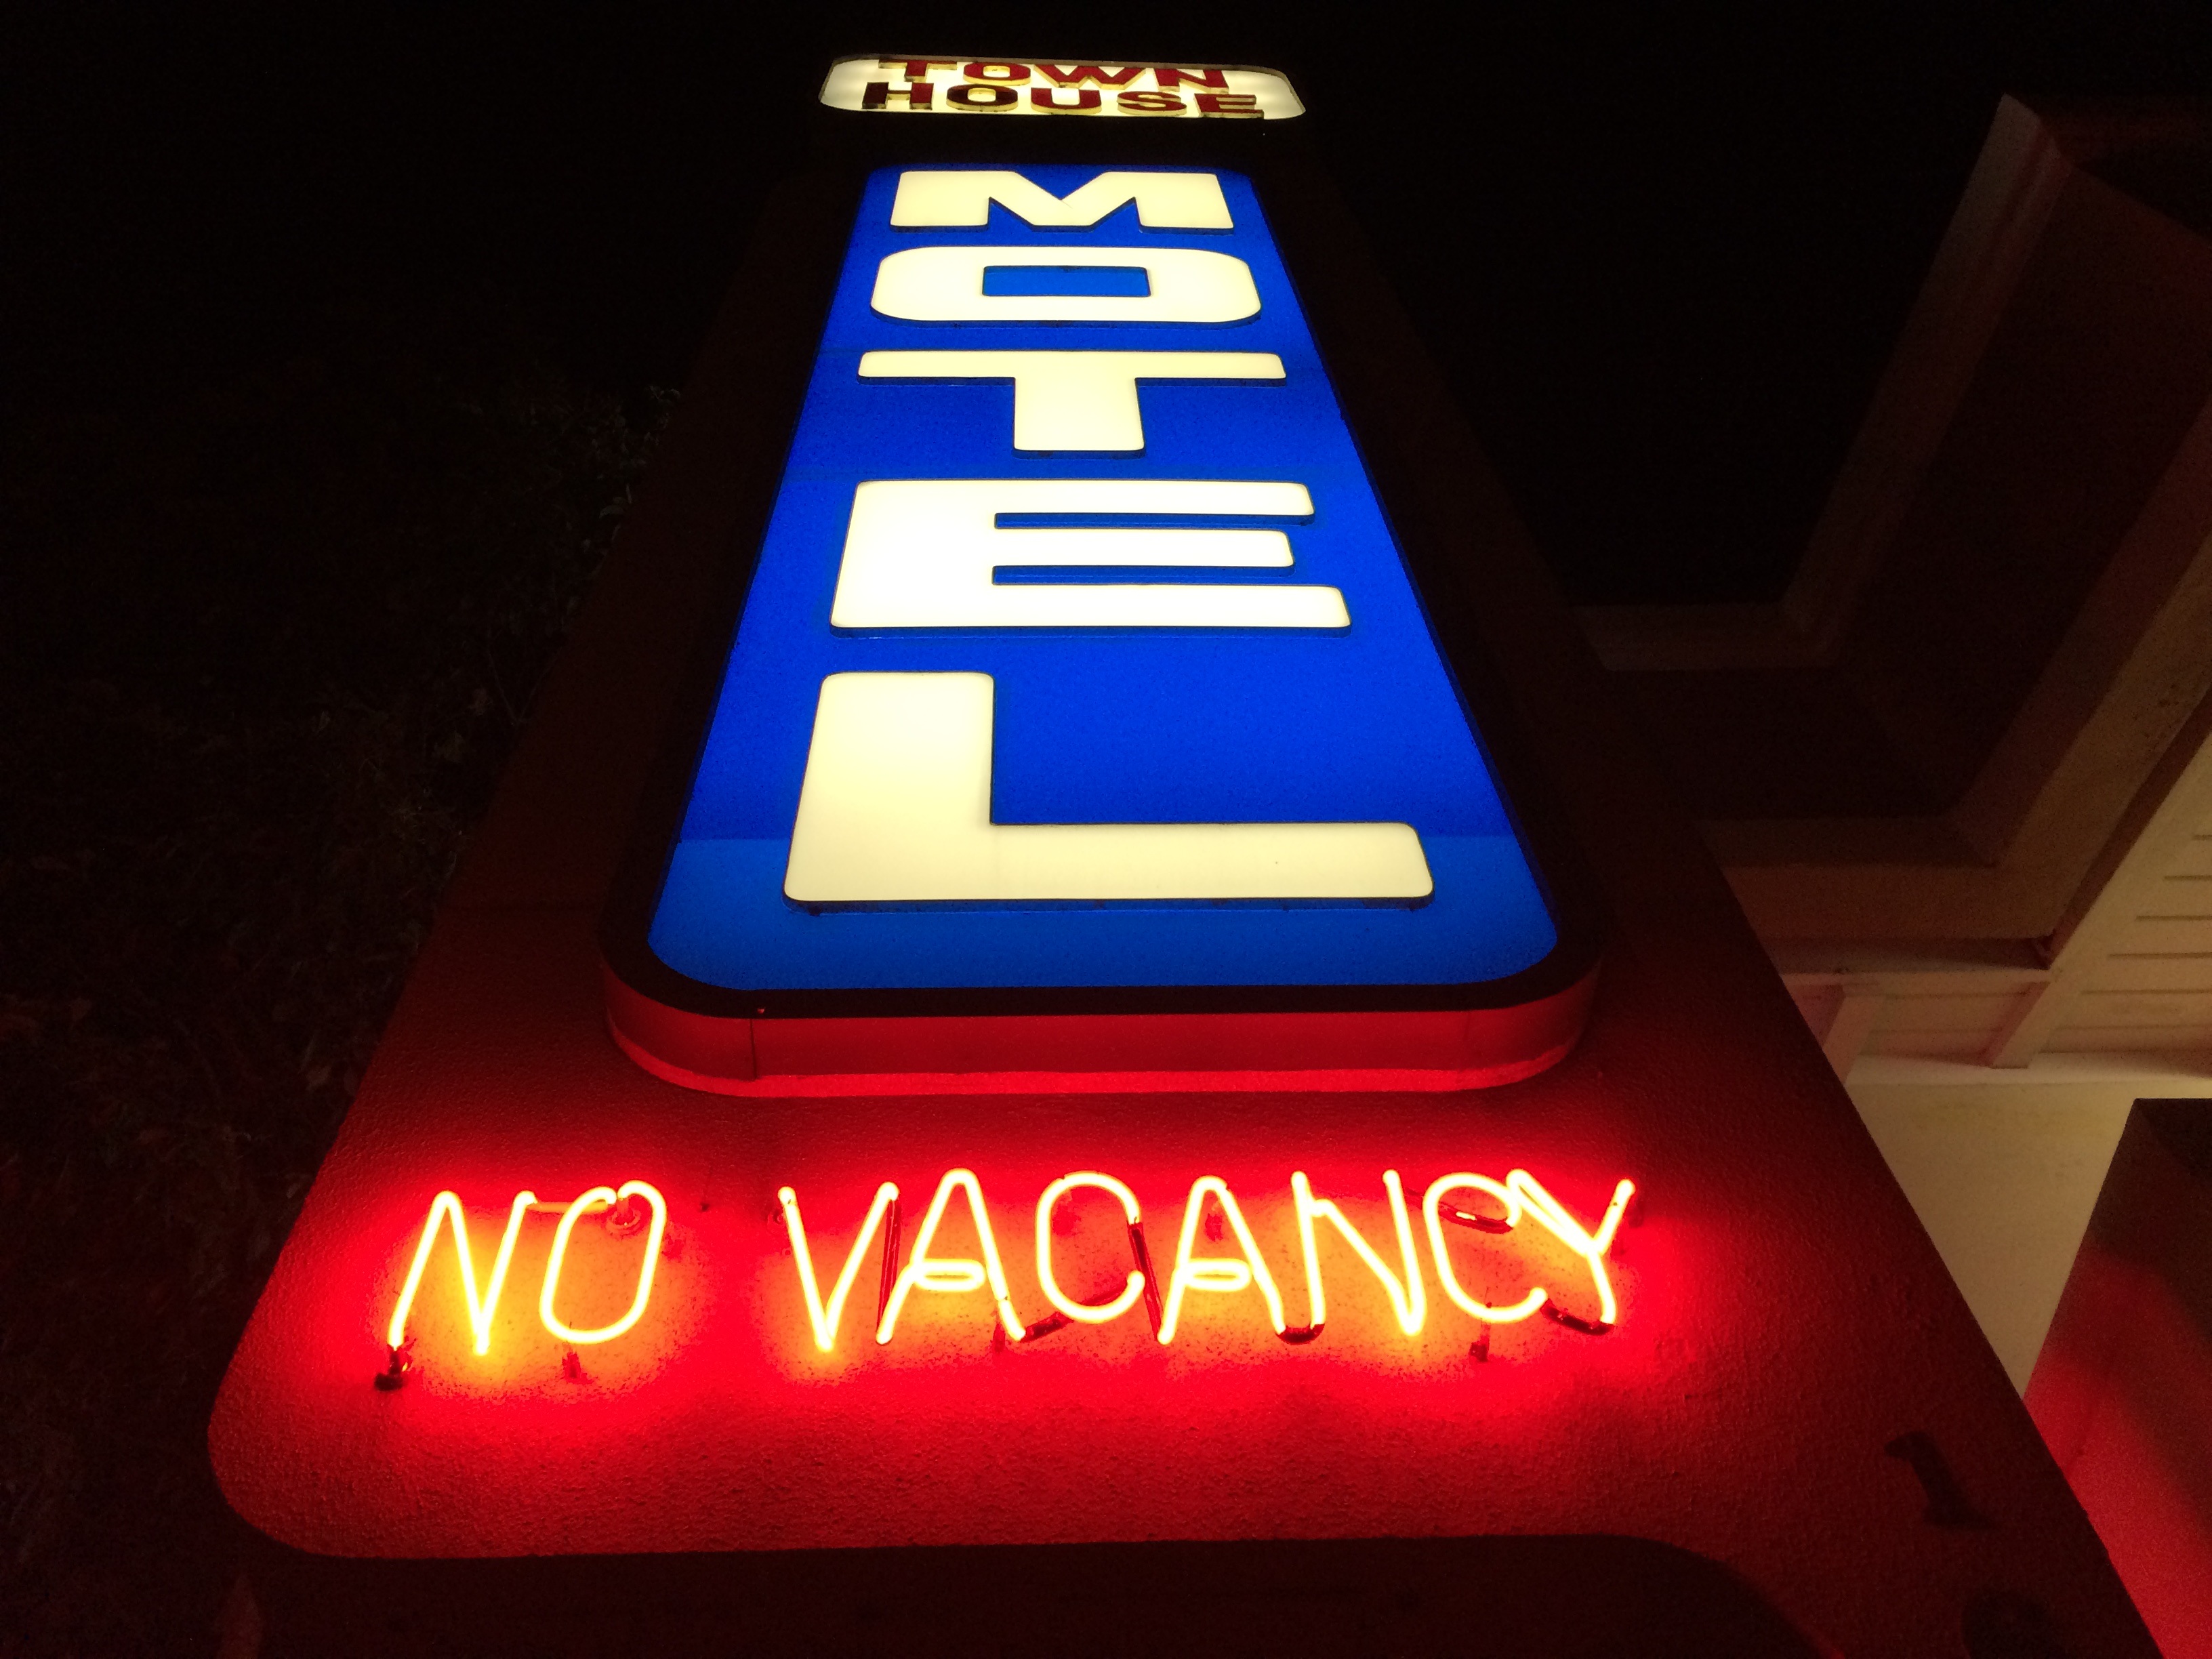
outdoor, light, number, san francisco, sign, motel, signage, neon, neon sign, brand, font, shape, electronic signage